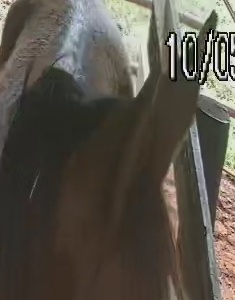
Face region: ears (position_of_ears)
Pain indicator: not_present